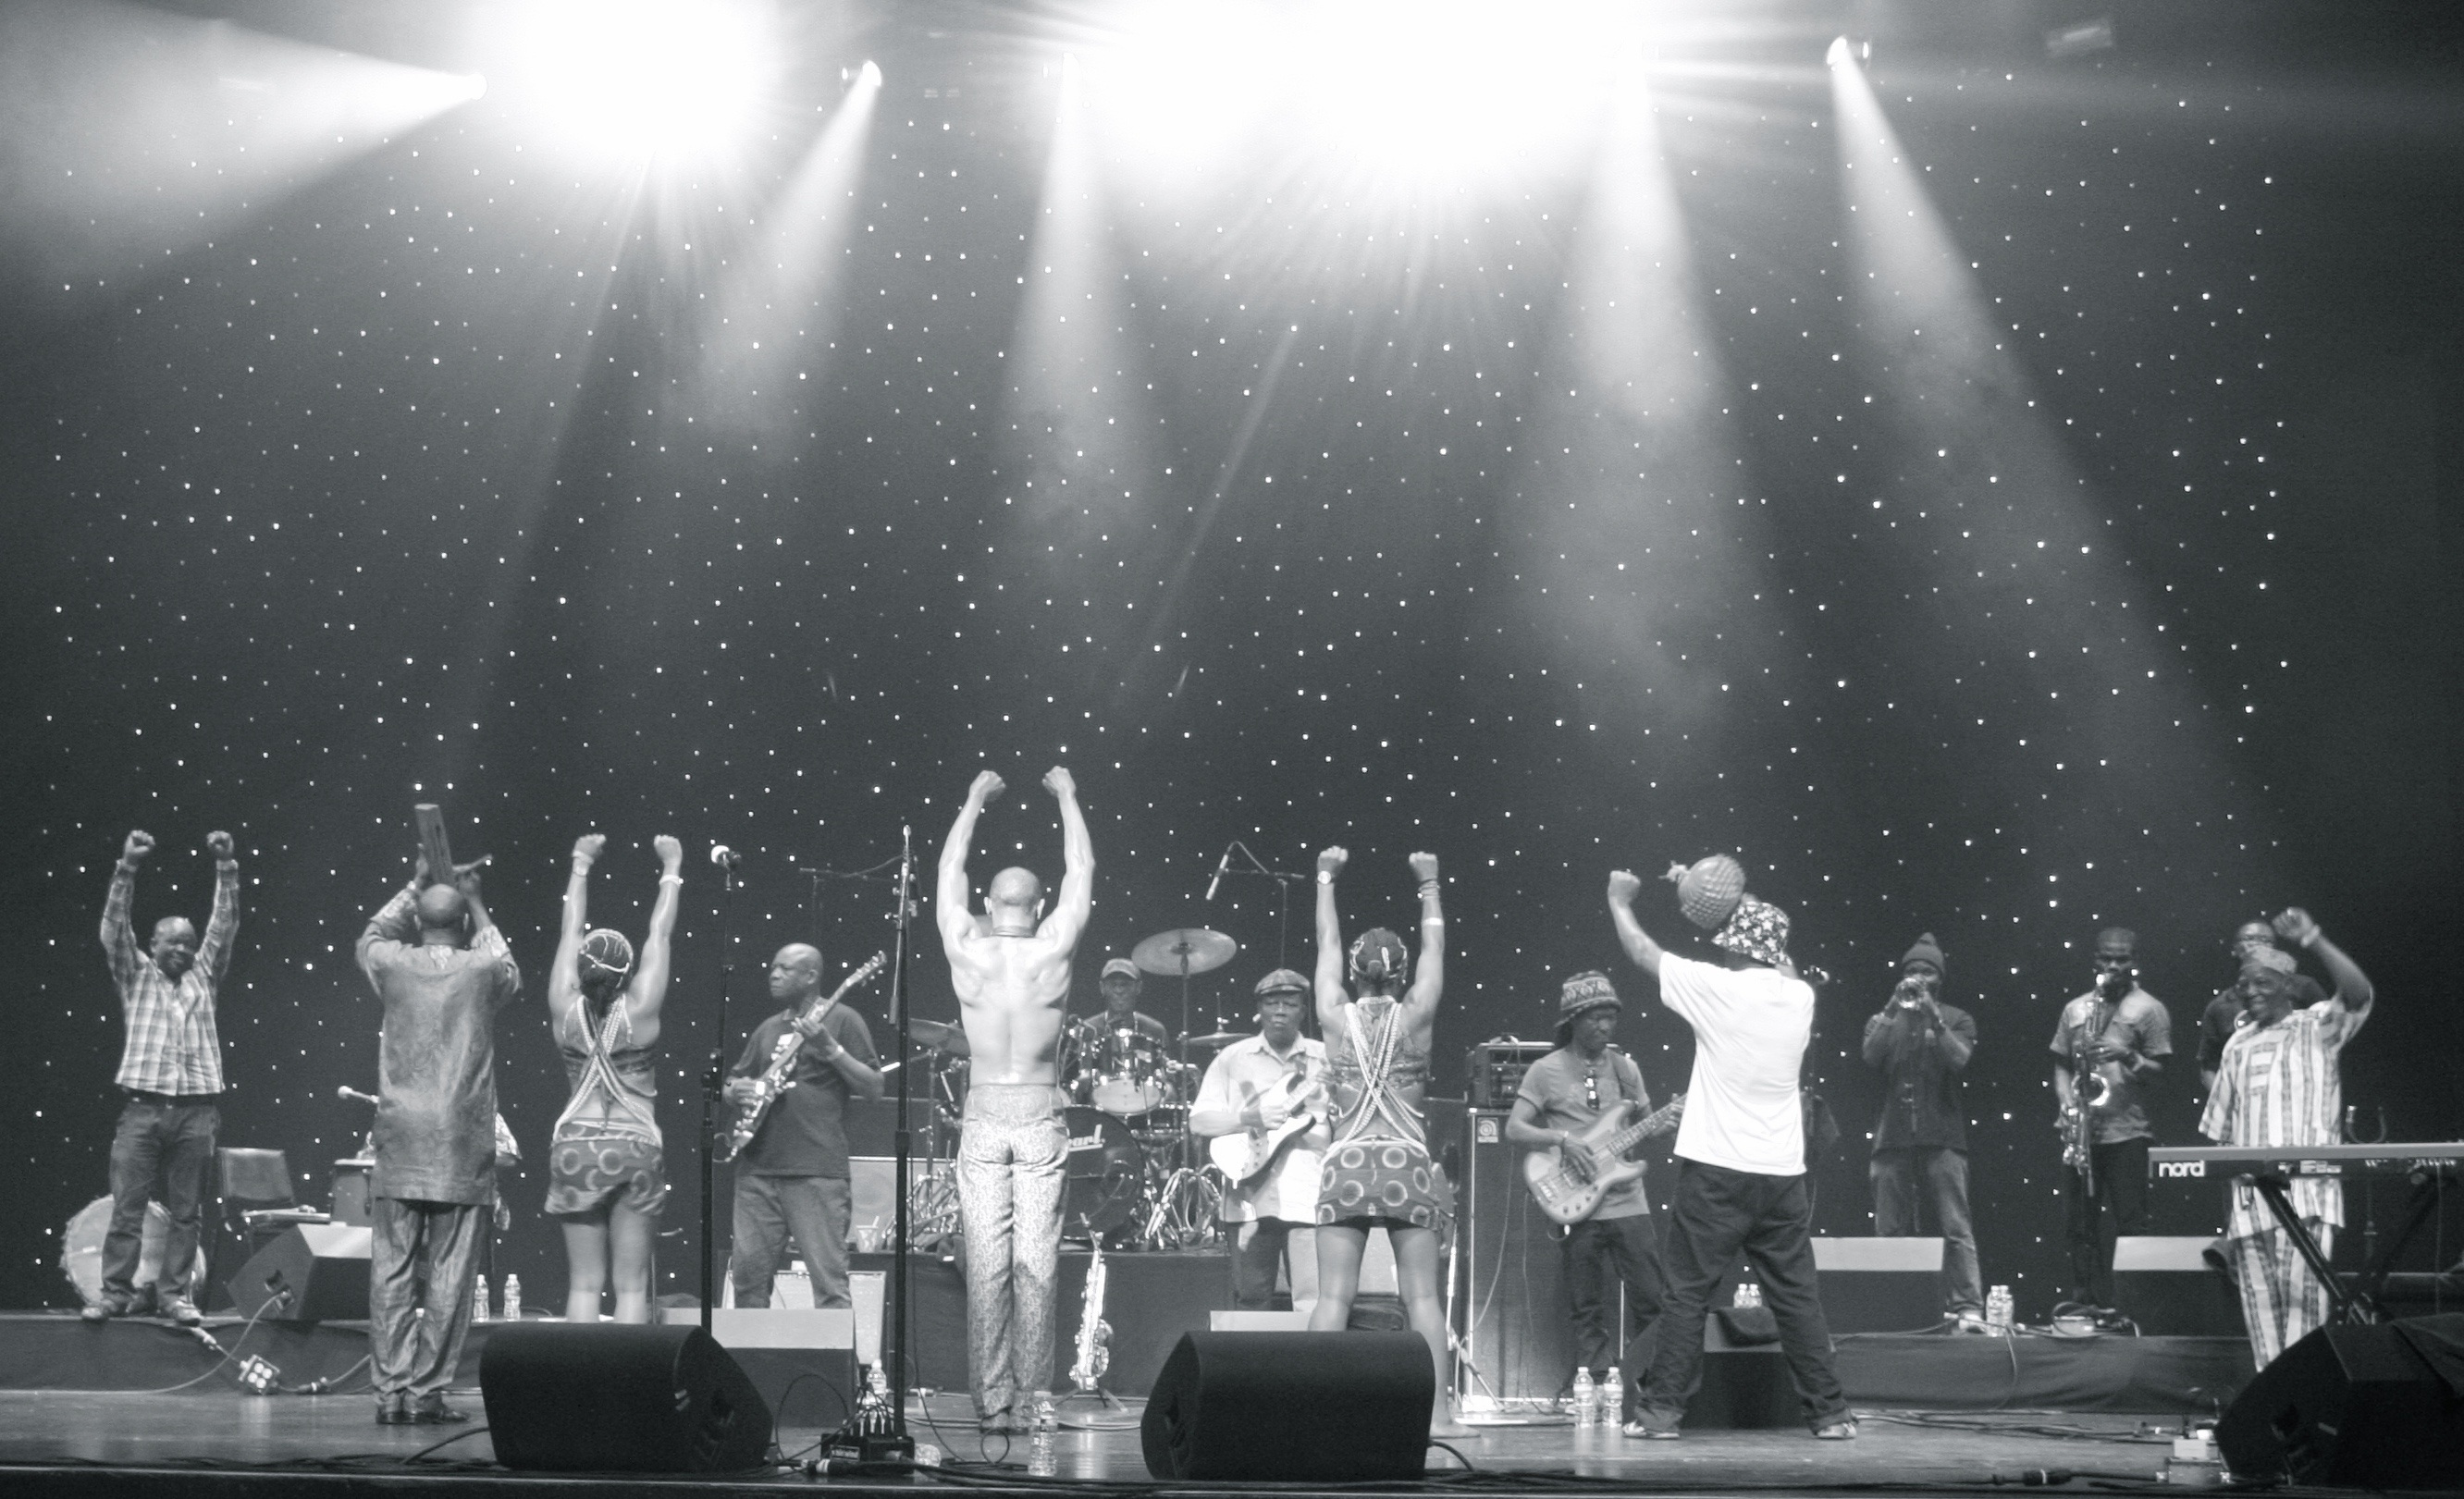
music, black and white, crowd, concert, band, audience, musician, monochrome, performance art, stage, performance, entertainment, performing arts, live concert, rock concert, monochrome photography, musical theatre, seun kuti